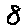
Label: 8